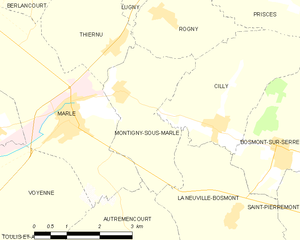
Carte des communes françaises: Montigny-sous-Marle